Claude Gingras

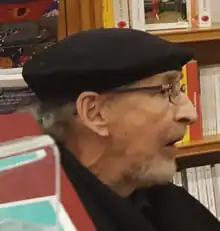
Claude Gingras

Claude Gingras (1 July 1931 – 30 December 2018) was a French Canadian journalist and musical critic.